The Silence of Others

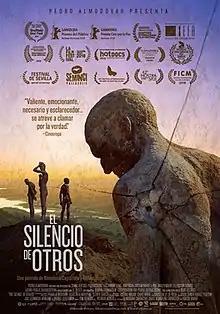
Film poster

The Silence of Others is an American–Spanish documentary film written and directed by Almudena Carracedo and Robert Bahar, which tells the story of the silenced fight of the victims of the dictatorship of Francisco Franco.